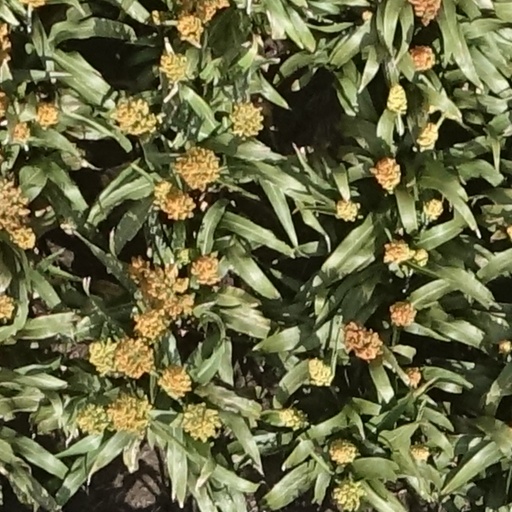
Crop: sorghum